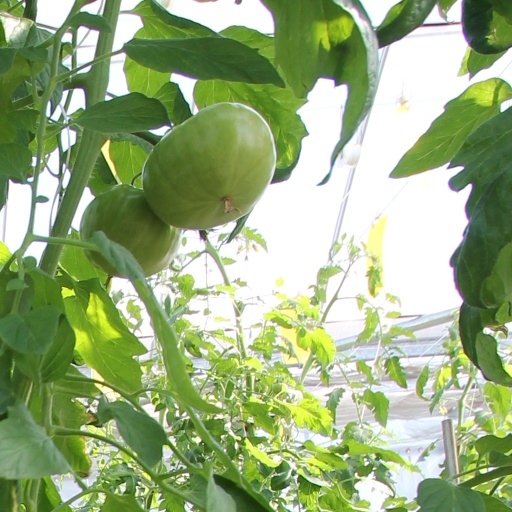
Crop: tomato